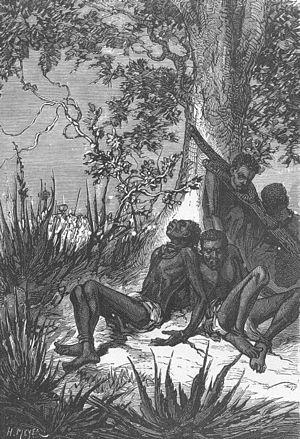
On les y avait laissés mourir de faim."